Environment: real
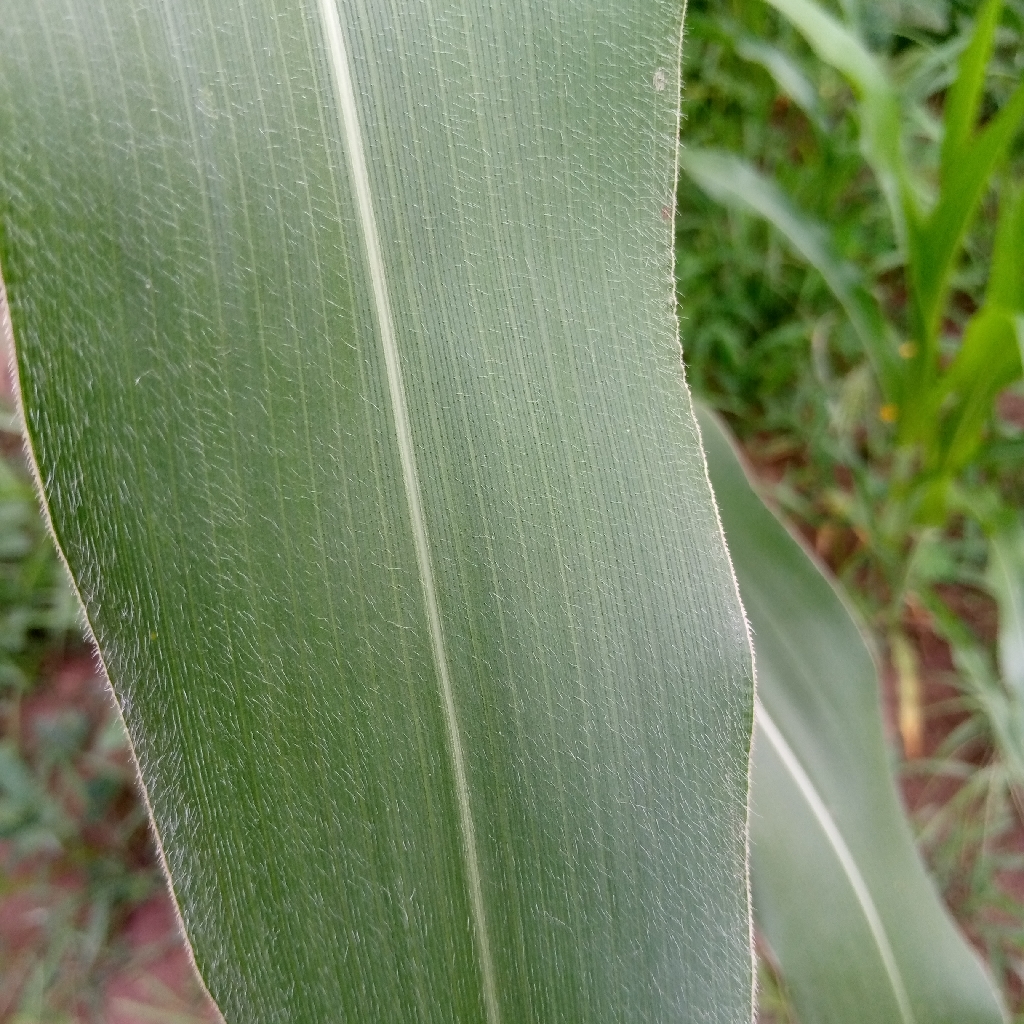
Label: healthy